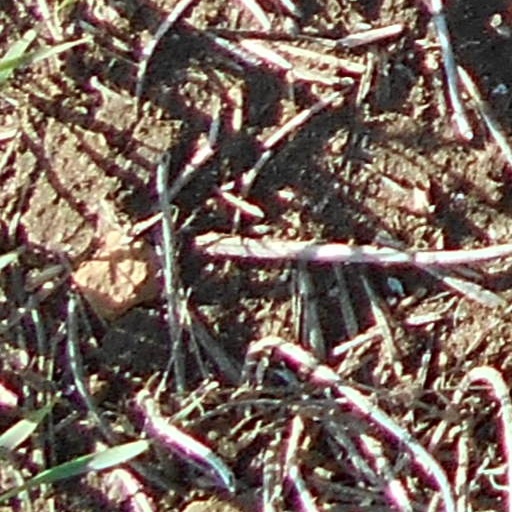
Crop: wheat